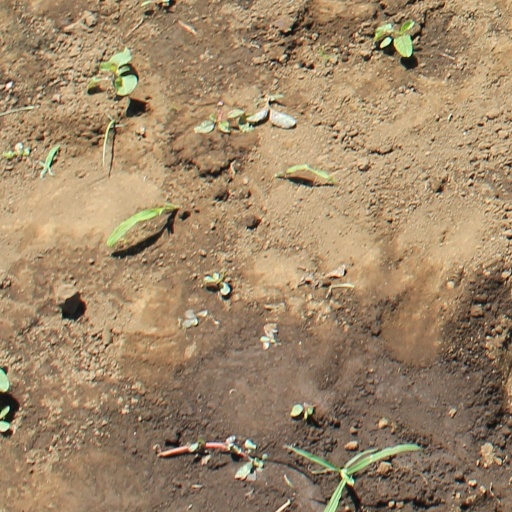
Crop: soybean